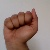
The image shows a hand gesture representing the letter 'A' in Indian Sign Language.